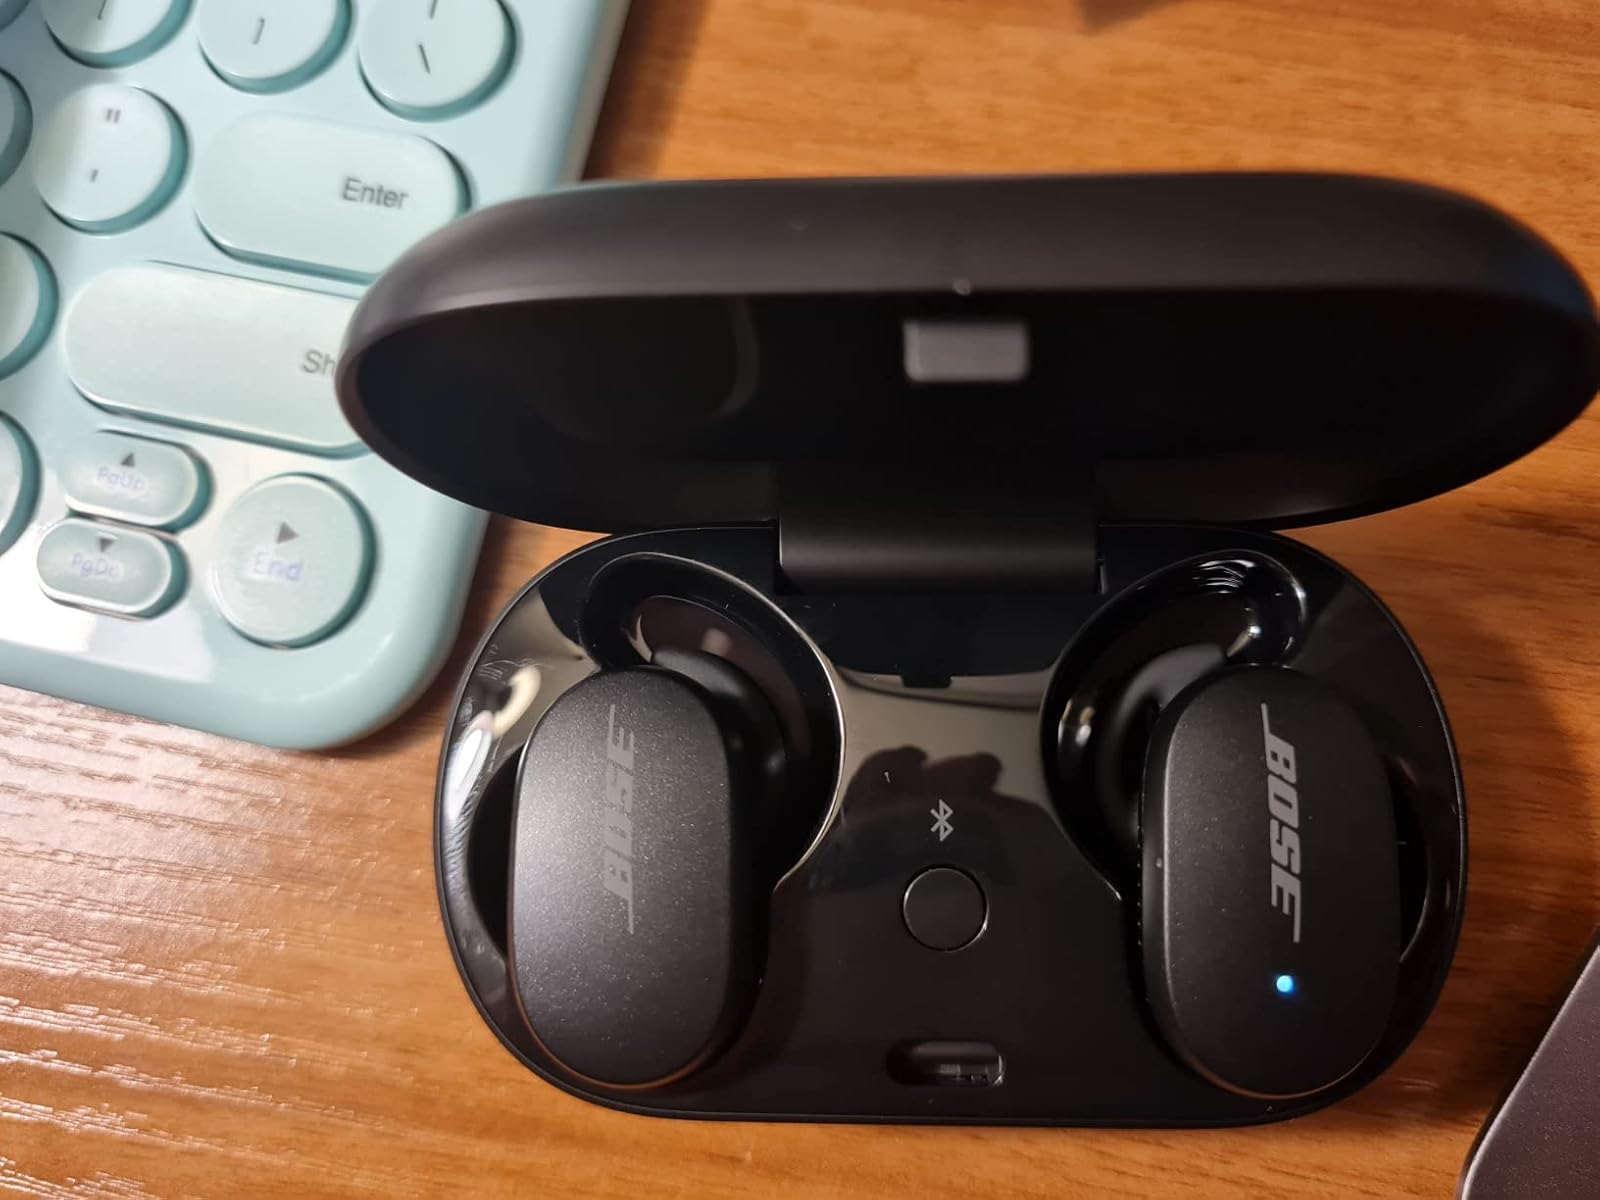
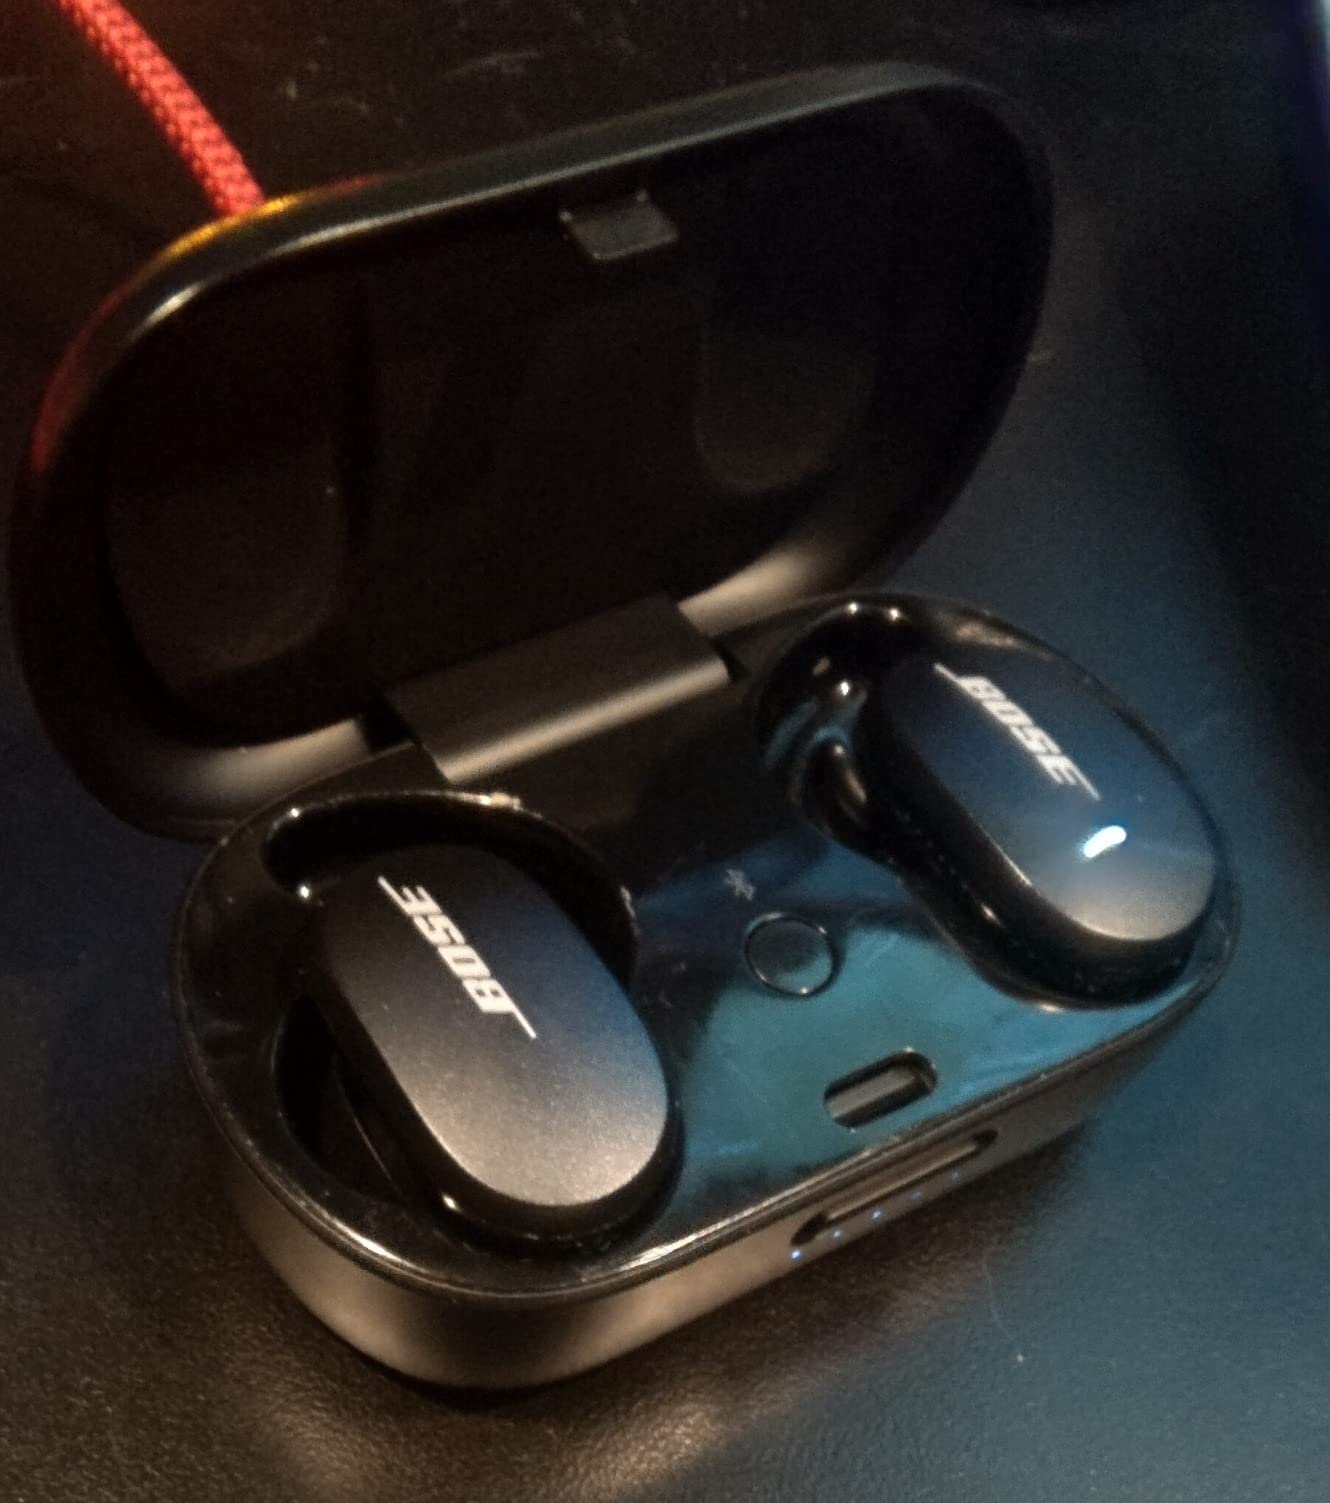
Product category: earbuds
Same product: yes